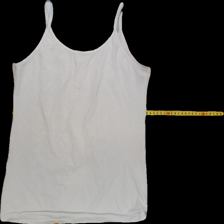
View: back
Type: Top
Category: Ladies
Brand: Not Applicable
Colors: White
Material: 81% Cott 19% Acry
Cut: C-collar, Tight
Size: M
Season: All
Trend: No trend
Stains: Yes
Price range: <50
Recommended usage: Export